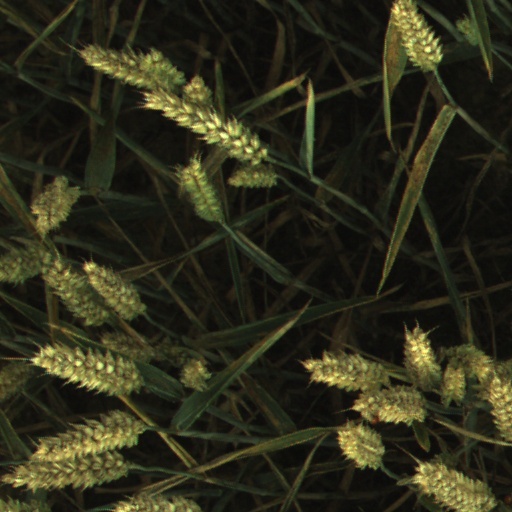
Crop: wheat